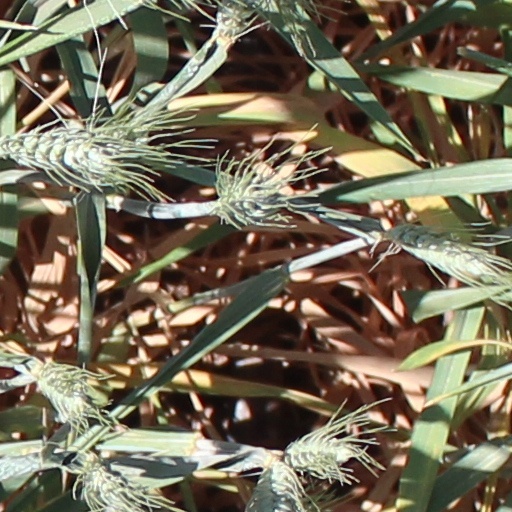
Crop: wheat